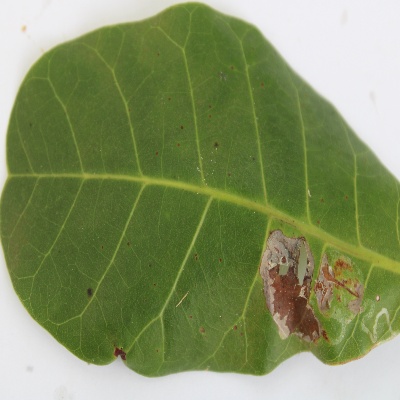
Crop: Cashew
Condition: leaf miner